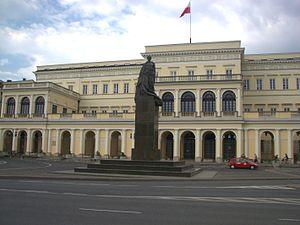
Varsovie est depuis 1596 la capitale de la Pologne et depuis 1999 le chef-lieu de la voïvodie de Mazovie. Elle est située sur la Vistule, à environ 320 km de la mer Baltique et des Carpates. Peuplée par plus d'1,8 million d'habitants, la capitale polonaise est aussi la plus grande ville du pays et la 8ᵉ plus grande de l'Union européenne. Varsovie se divise en dix-huit arrondissements.